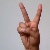
The image shows a hand gesture representing the letter 'V' in Indian Sign Language.